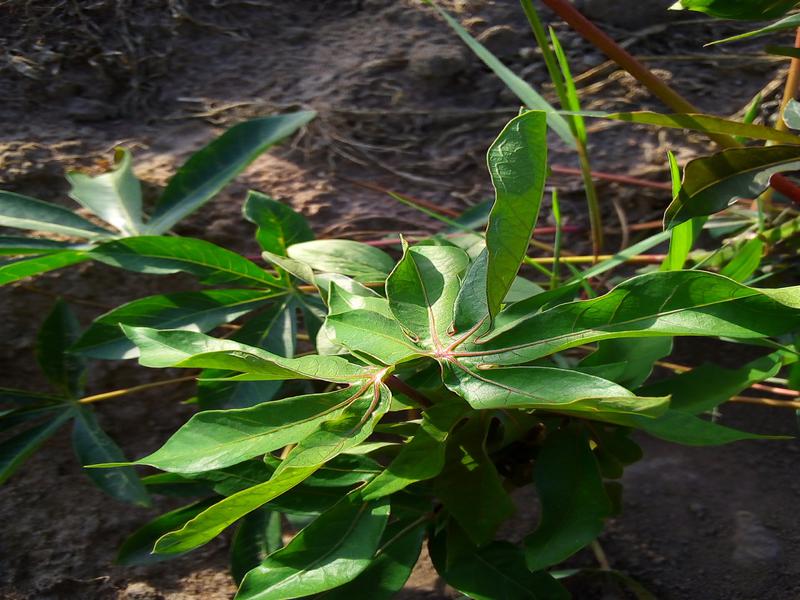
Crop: cassava
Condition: healthy